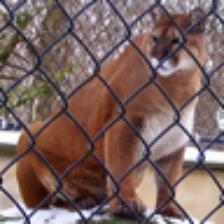
Label: NonHuman